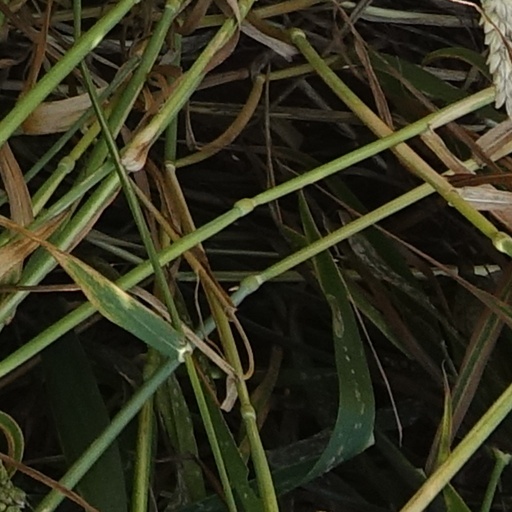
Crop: wheat